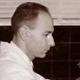
Age: 25